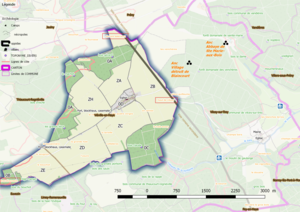
Vieville (ban communal), OSM et Qgis, mentions additionnelles
Viéville-en-Haye est une commune française située dans le département de Meurthe-et-Moselle en région Grand Est. L'église a pour patron saint Airy.